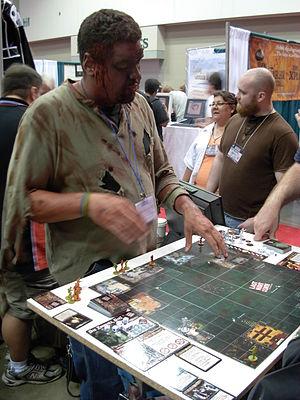
Un zombie ou zombi est une personne ayant perdu toute forme de conscience et d'humanité, au comportement violent envers les êtres humains et dont le mal est terriblement contagieux.